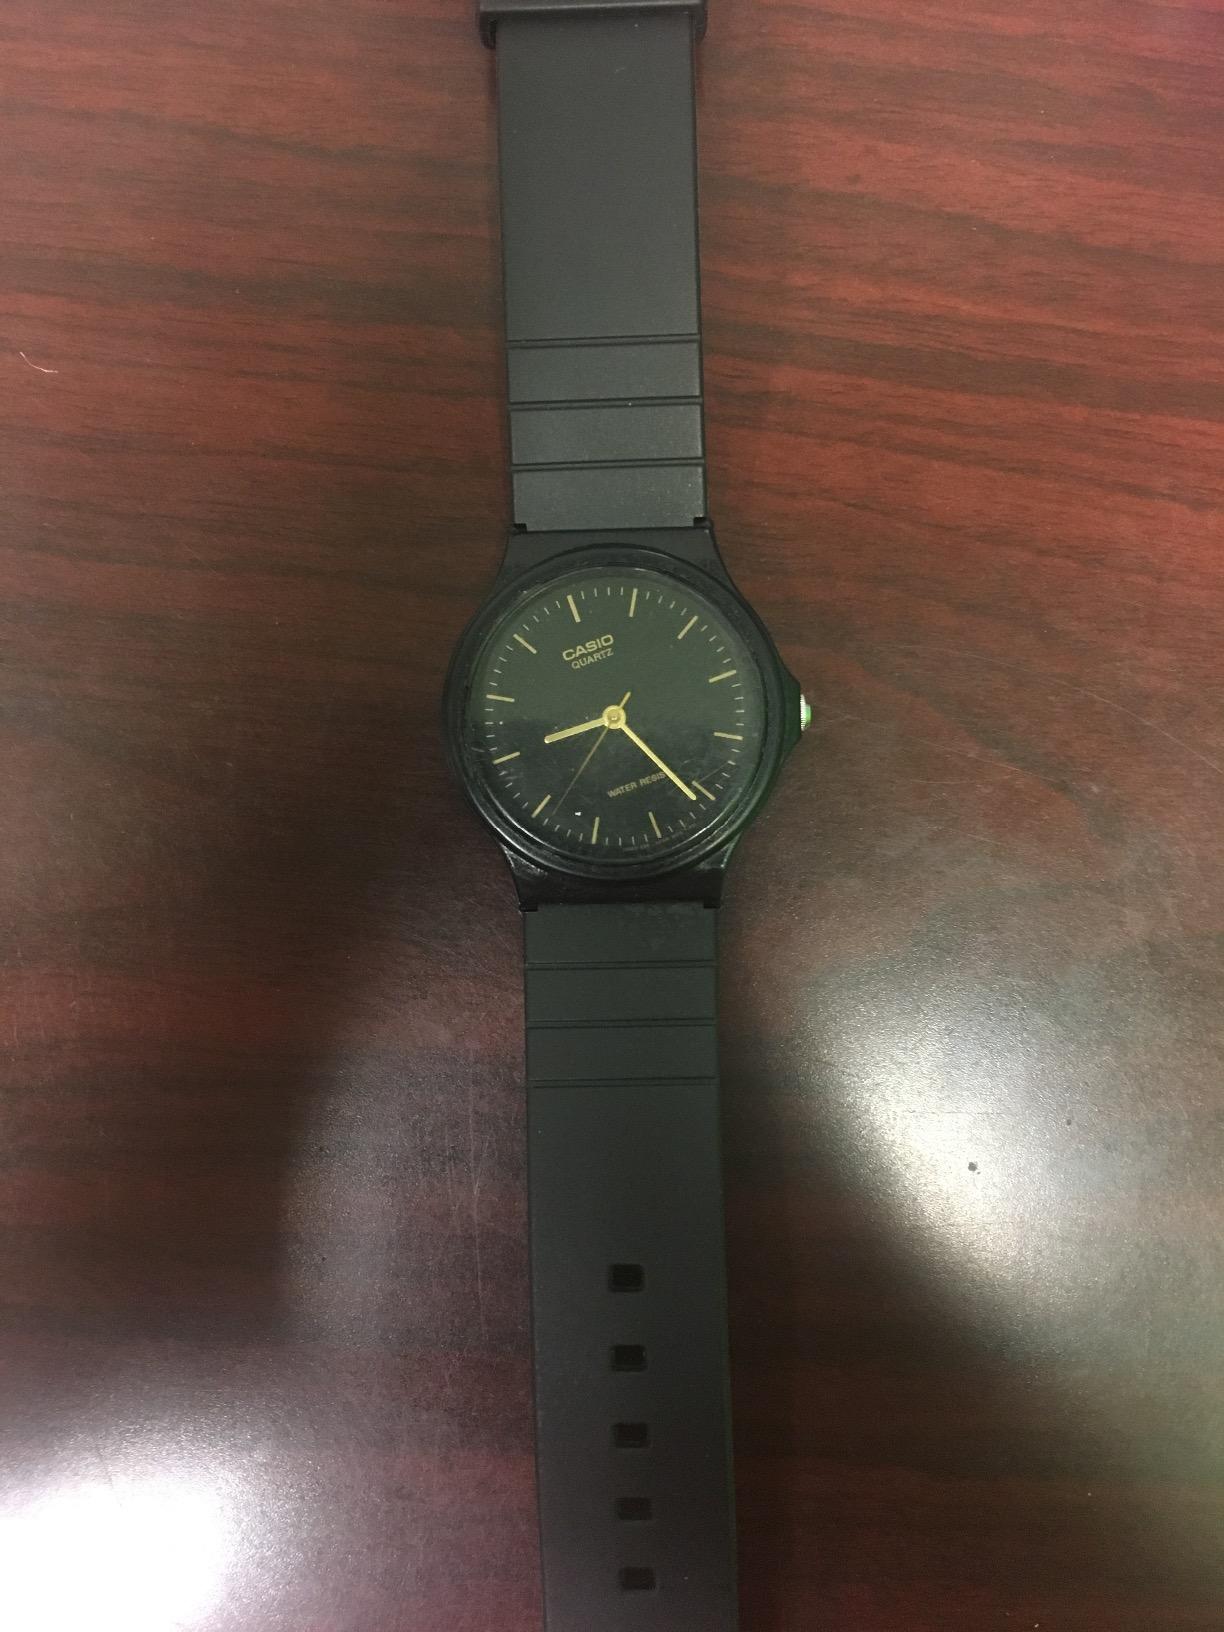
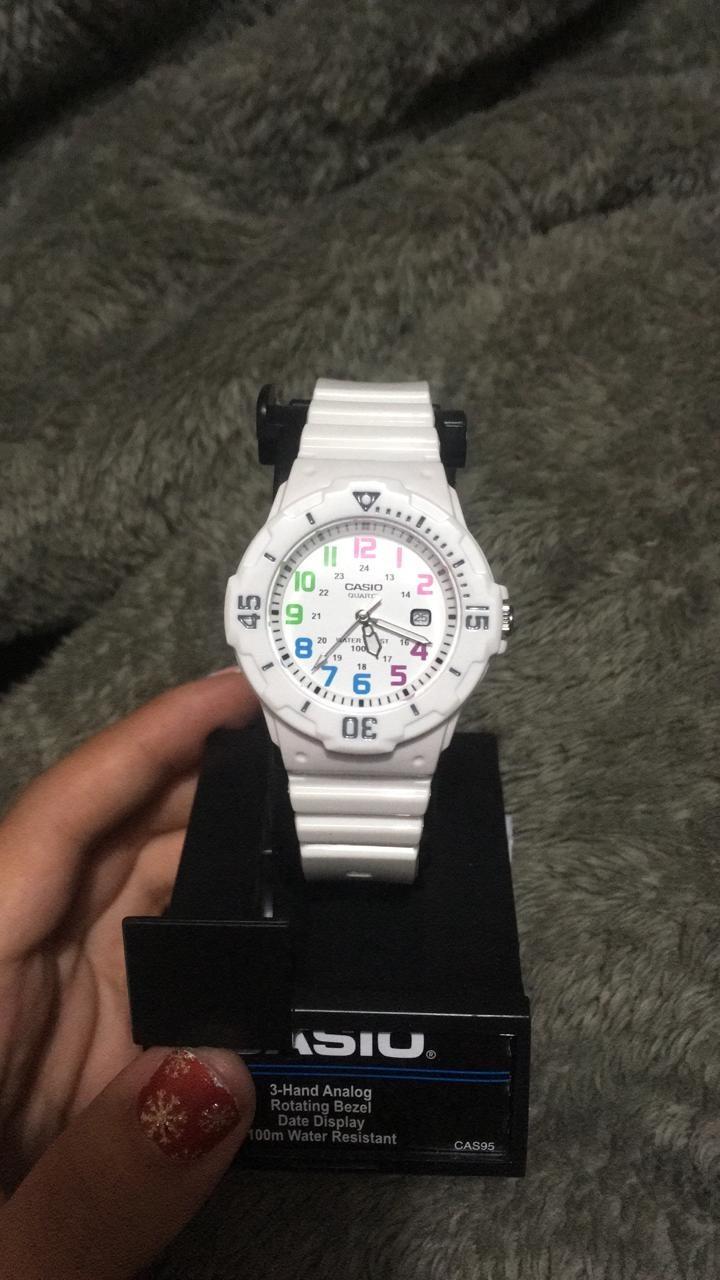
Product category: accessories_watch
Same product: no